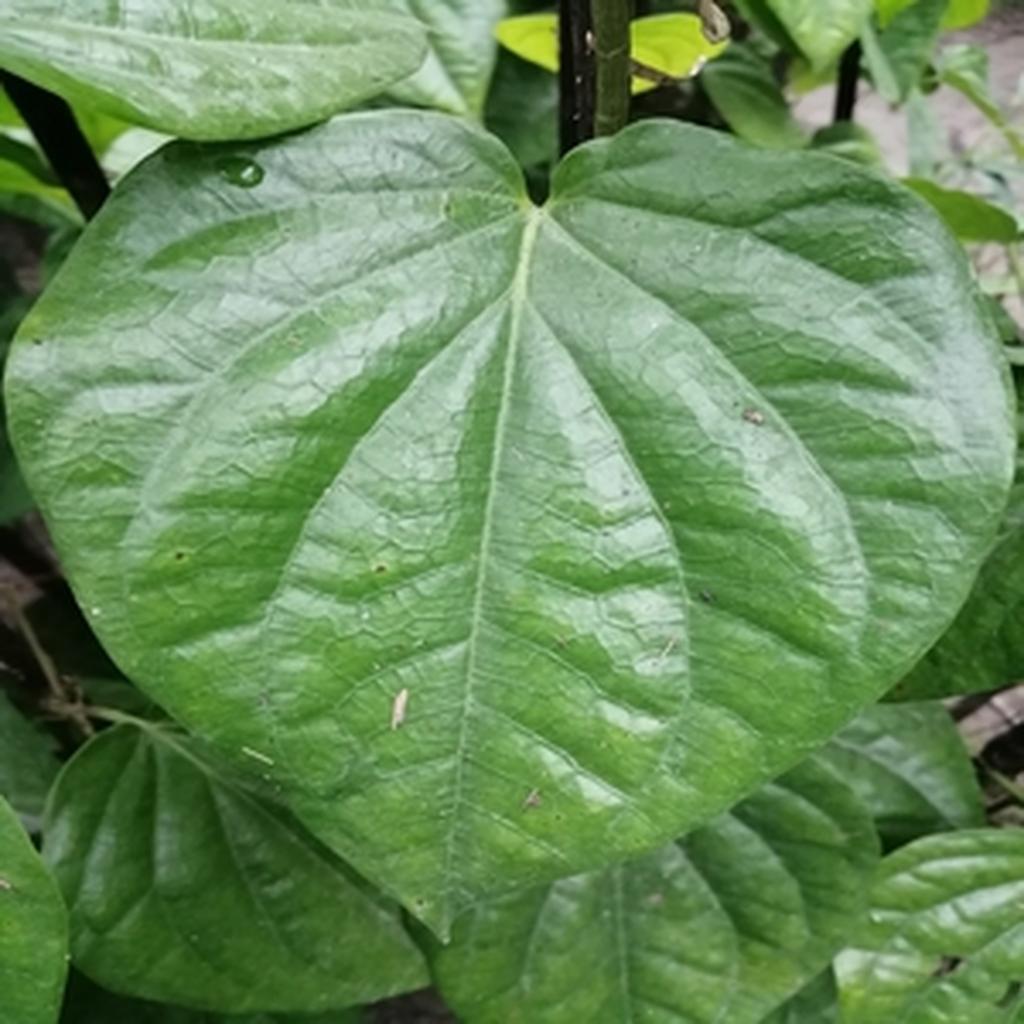
Label: Leaf_Spot